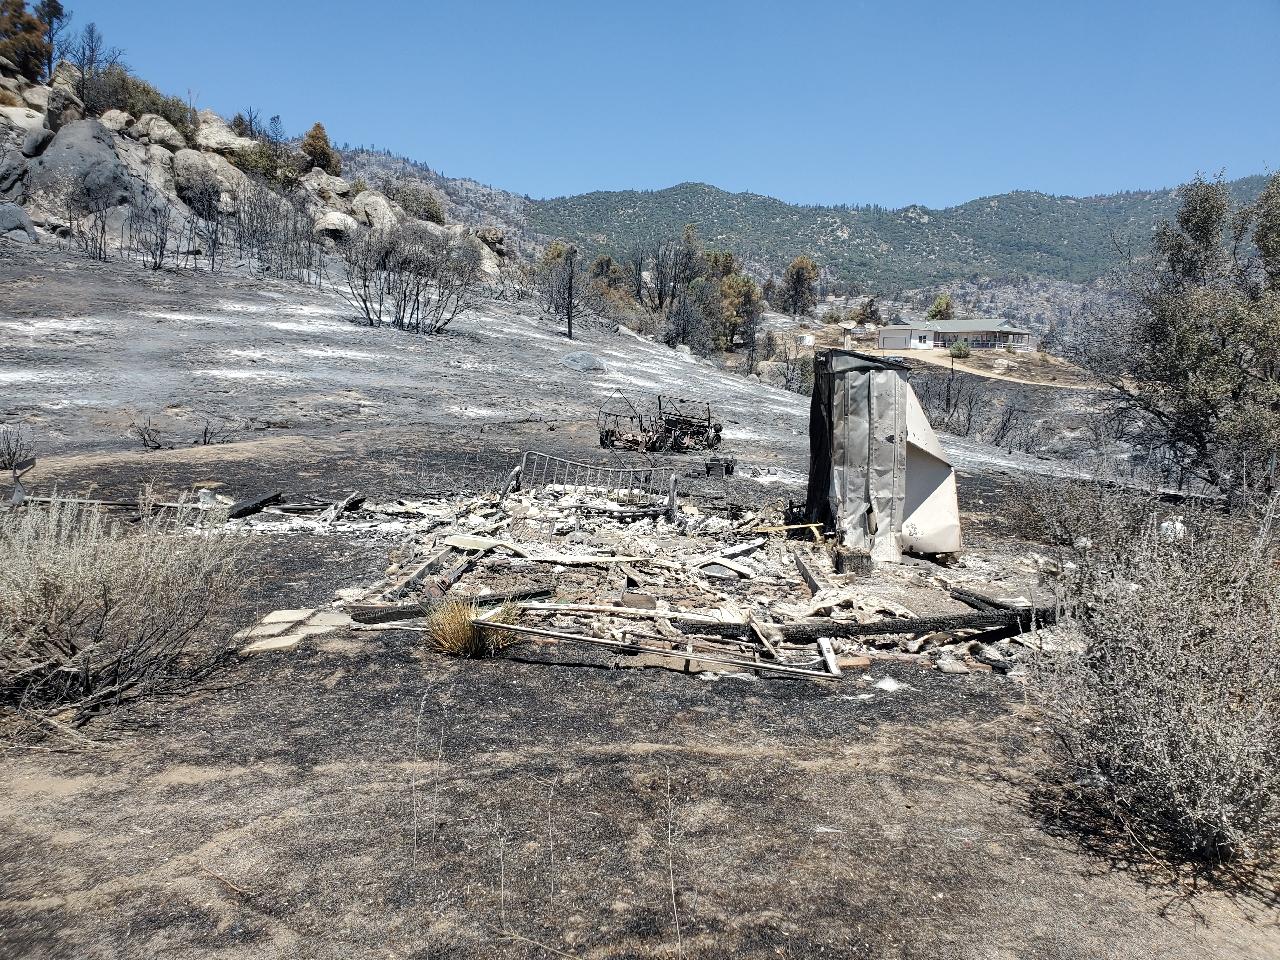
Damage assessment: destroyed